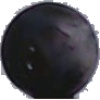
Label: blue_grape